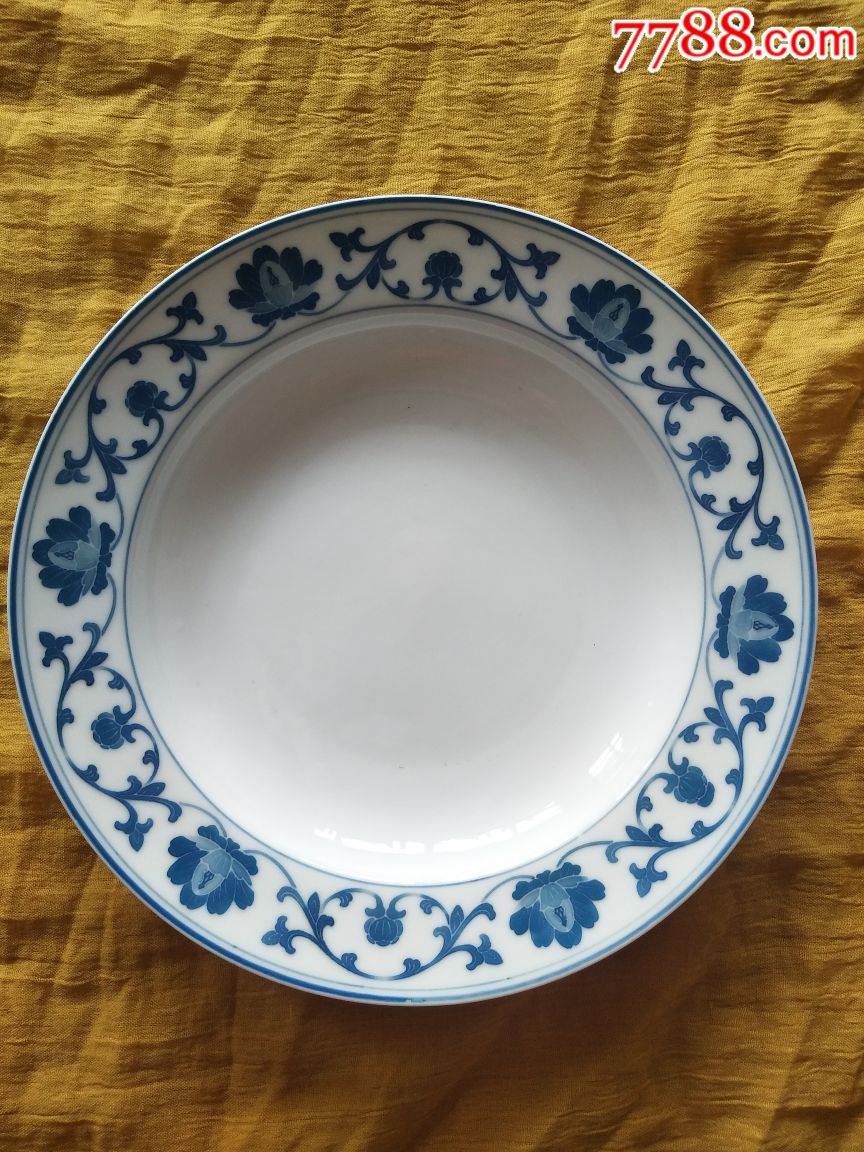
Label: trash